Tropical cyclones in 1997

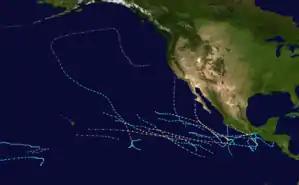
1997 Pacific hurricane season summary map

It was a very active hurricane season. With hundreds of deaths and hundreds of millions of dollars in damage, this was one of the deadliest and costliest Pacific hurricane seasons on record. The season produced 17 named storms, which was a little above normal. The average number of named storms per year is 15. The 1997 season also had 9 hurricanes, compared to the average of 8. There were also 7 major hurricanes compared to the average of 4. This was due to the exceptionally strong ongoing El Niño event. Several storms impacted land. The first was Tropical Storm Andres which killed four people and left another two missing. In August, Tropical Storm Ignacio took an unusual path through the basin, resulting in its extratropical remnants causing minimal damage throughout the Pacific Northwest and California. Linda became the most intense east Pacific hurricane in recorded history, a record it maintained until it was surpassed by Hurricane Patricia in 2015. Although it never made landfall, it produced large surf in Southern California and as a result, five people had to be rescued. Hurricane Nora caused flooding and damage in the Southwestern United States, while Olaf made two landfalls and caused eighteen deaths and several other people were reported missing. Hurricane Pauline killed several hundred people and caused record damage in southeastern Mexico. In addition, Super Typhoons Oliwa and Paka originated in the region before crossing the International Date Line and causing significant damage in the western Pacific. There were also two Category 5 hurricanes: Linda and Guillermo. The National Hurricane Center uses accumulated cyclone energy (ACE) to rank hurricane seasons as above-normal, near-normal, and below-normal. The total ACE of this season is 160*10 kt in the east Pacific proper, which qualifies this season as above-normal.